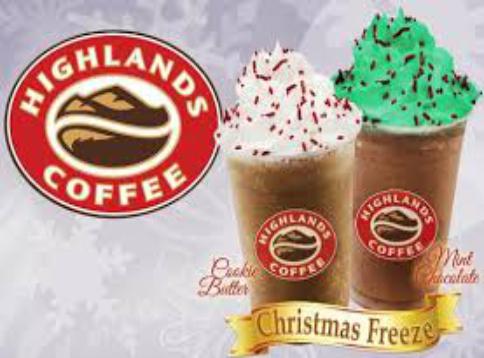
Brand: Highlands Coffee
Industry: Food